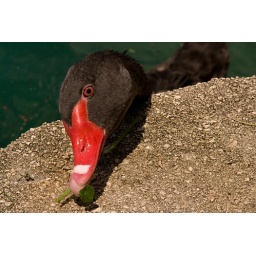
My boy just reached up and grabbed this leaf off the concrete wall around the lake